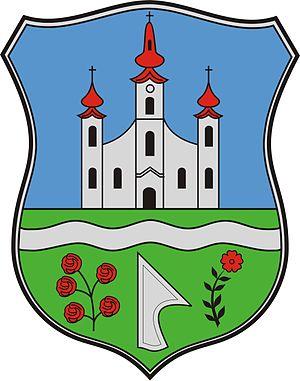
Szany est un village et une commune du comitat de Győr-Moson-Sopron en Hongrie.